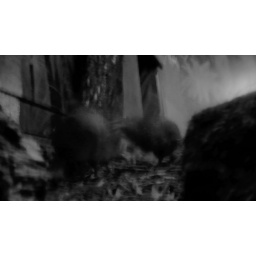
Night-vision in kiwi house